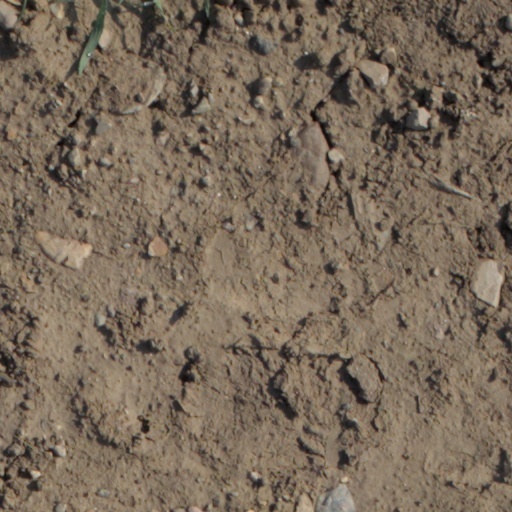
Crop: wheat